Phosphorus cycle

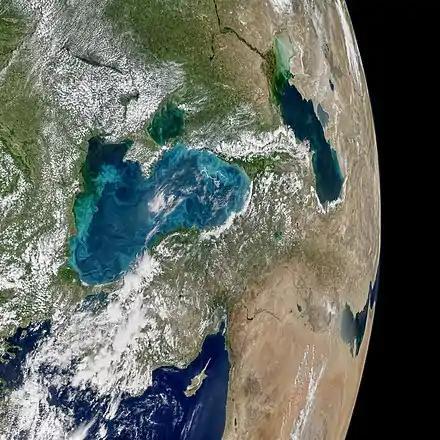
Algal blooms (turquoise swirls) in the Black Sea

Oceanic ecosystems gather phosphorus through many sources, but it is mainly derived from weathering of rocks containing phosphorus which are then transported to the oceans in a dissolved form by river runoff. Due to a dramatic rise in mining for phosphorus, it is estimated that humans have increased the net storage of phosphorus in soil and ocean systems by 75%. This increase in phosphorus has led to more eutrophication in ocean waters as phytoplankton blooms have caused a drastic shift in anoxic conditions seen in both the Gulf of Mexico and the Baltic Sea. Some research suggests that when anoxic conditions arise from eutrophication due to excess phosphorus, this creates a positive feedback loop that releases more phosphorus from oceanic reserves, exacerbating the issue. This could possibly create a self-sustaining cycle of oceanic anoxia where the constant recovery of phosphorus keeps stabilizing the eutrophic growth. Attempts to mitigate this problem using biological approaches are being investigated. One such approach involves using phosphorus accumulating organisms such as, "Candidatus accumulibacter phosphatis", which are capable of effectively storing phosphorus in the form of phosphate in marine ecosystems. Essentially, this would alter how the phosphorus cycle exists currently in marine ecosystems. Currently, there has been a major influx of phosphorus due to increased agricultural use and other industrial applications, thus these organisms could theoretically store phosphorus and hold on to it until it could be recycled in terrestrial ecosystems which would have lost this excess phosphorus due to runoff.